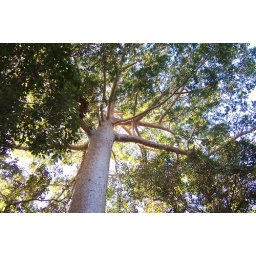
some tree in some rain forest in AUS